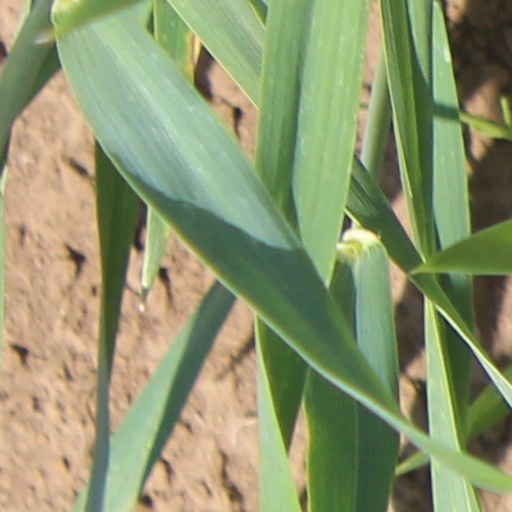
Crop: wheat